You're a Good Man, Charlie Brown

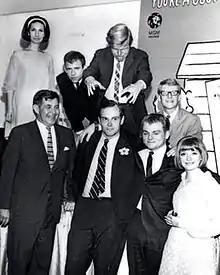
Clark Gesner with director Joseph Hardy and the original 1967 cast of "You're a Good Man, Charlie Brown"

On March 7, 1967, the musical premiered off-Broadway at Theatre 80 in the East Village, featuring Gary Burghoff as Charlie Brown, Skip Hinnant as Schroeder, Reva Rose as Lucy, Bob Balaban as Linus, Karen Johnson as Patty (an early "Peanuts" character not to be confused with Peppermint Patty), and Bill Hinnant as Snoopy. Joseph Hardy directed and choreographer Patricia Birch was billed as "Assistant to the Director". Joe Raposo, later of "Sesame Street" fame, was billed as "Music Director" and composer of incidental music for the show. This production of "You're A Good Man, Charlie Brown" lasted 1,597 performances, closing on February 14, 1971.